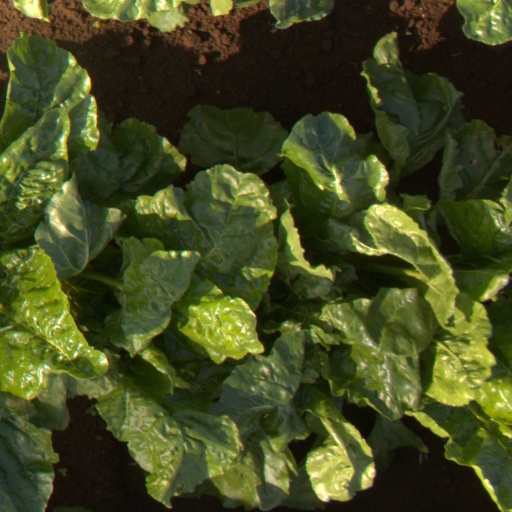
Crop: sugar beet